Andrew Gale

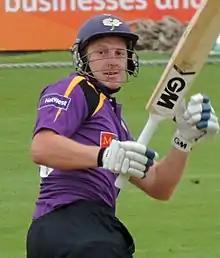
Gale in 2014

Andrew William Gale (born 28 November 1983) is an English cricket coach and former first-class cricketer, who was first XI coach of Yorkshire County Cricket Club from 2016 to 2021. He also co-owns Pro Coach Cricket Academy, with his business partner Chris Brice, providing cricket coaching by professional cricketers.